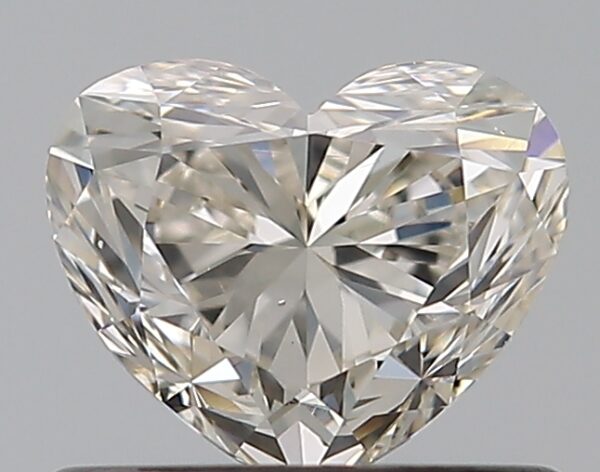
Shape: heart
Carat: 0.61
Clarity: VS2
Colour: J
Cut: VG
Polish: EX
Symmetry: EX
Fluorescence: N
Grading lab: GIA
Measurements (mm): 4.77 x 5.75 x 3.54